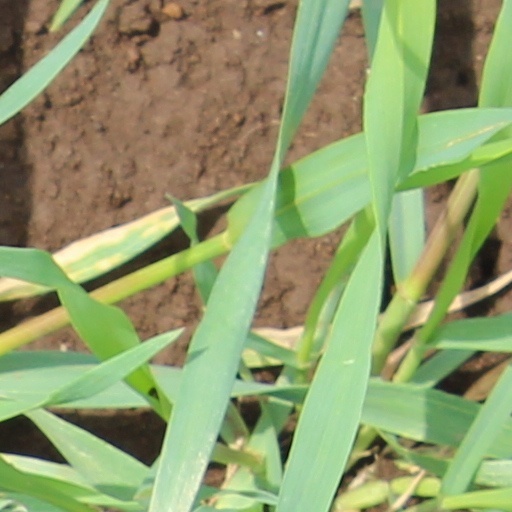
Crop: wheat